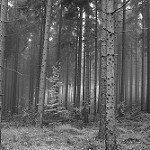
Label: B & W